Sharabhapuriya dynasty

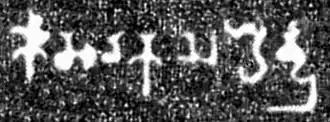
"Mahendra of Kosala" (Brahmi script: "Kausalaka Mahendra") in Line 19 of the Allahabad Pillar inscription of Samudragupta (r.350-375 CE)

The dynasty is known only from a few inscriptions and coins. The inscriptions record grants, and do not provide much information about the dynasty's history, although some of the seals on the inscriptions provide a brief genealogy. Because of this, the reconstruction of the Sharabhapuriya chronology is difficult. The Allahabad pillar inscription of the Gupta king Samudragupta states that he defeated one Mahendra, ruler of Kosala. One theory identifies this Mahendra as a Sharabhapuriya ruler. However, there is no concrete evidence in support of this theory.